Pottery of ancient Greece

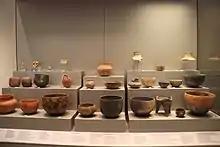
Greek Prehistory Gallery, National Museum of Archaeology, Athens, Greece

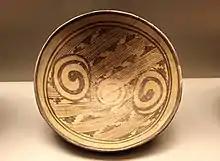
Bowl, Greek Prehistory Gallery, National Museum of Archaeology, Athens, Greece

Greek pottery goes back to the Stone Age, such as those found in Sesklo and Dimini.